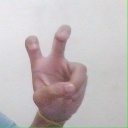
अक्षर: ई